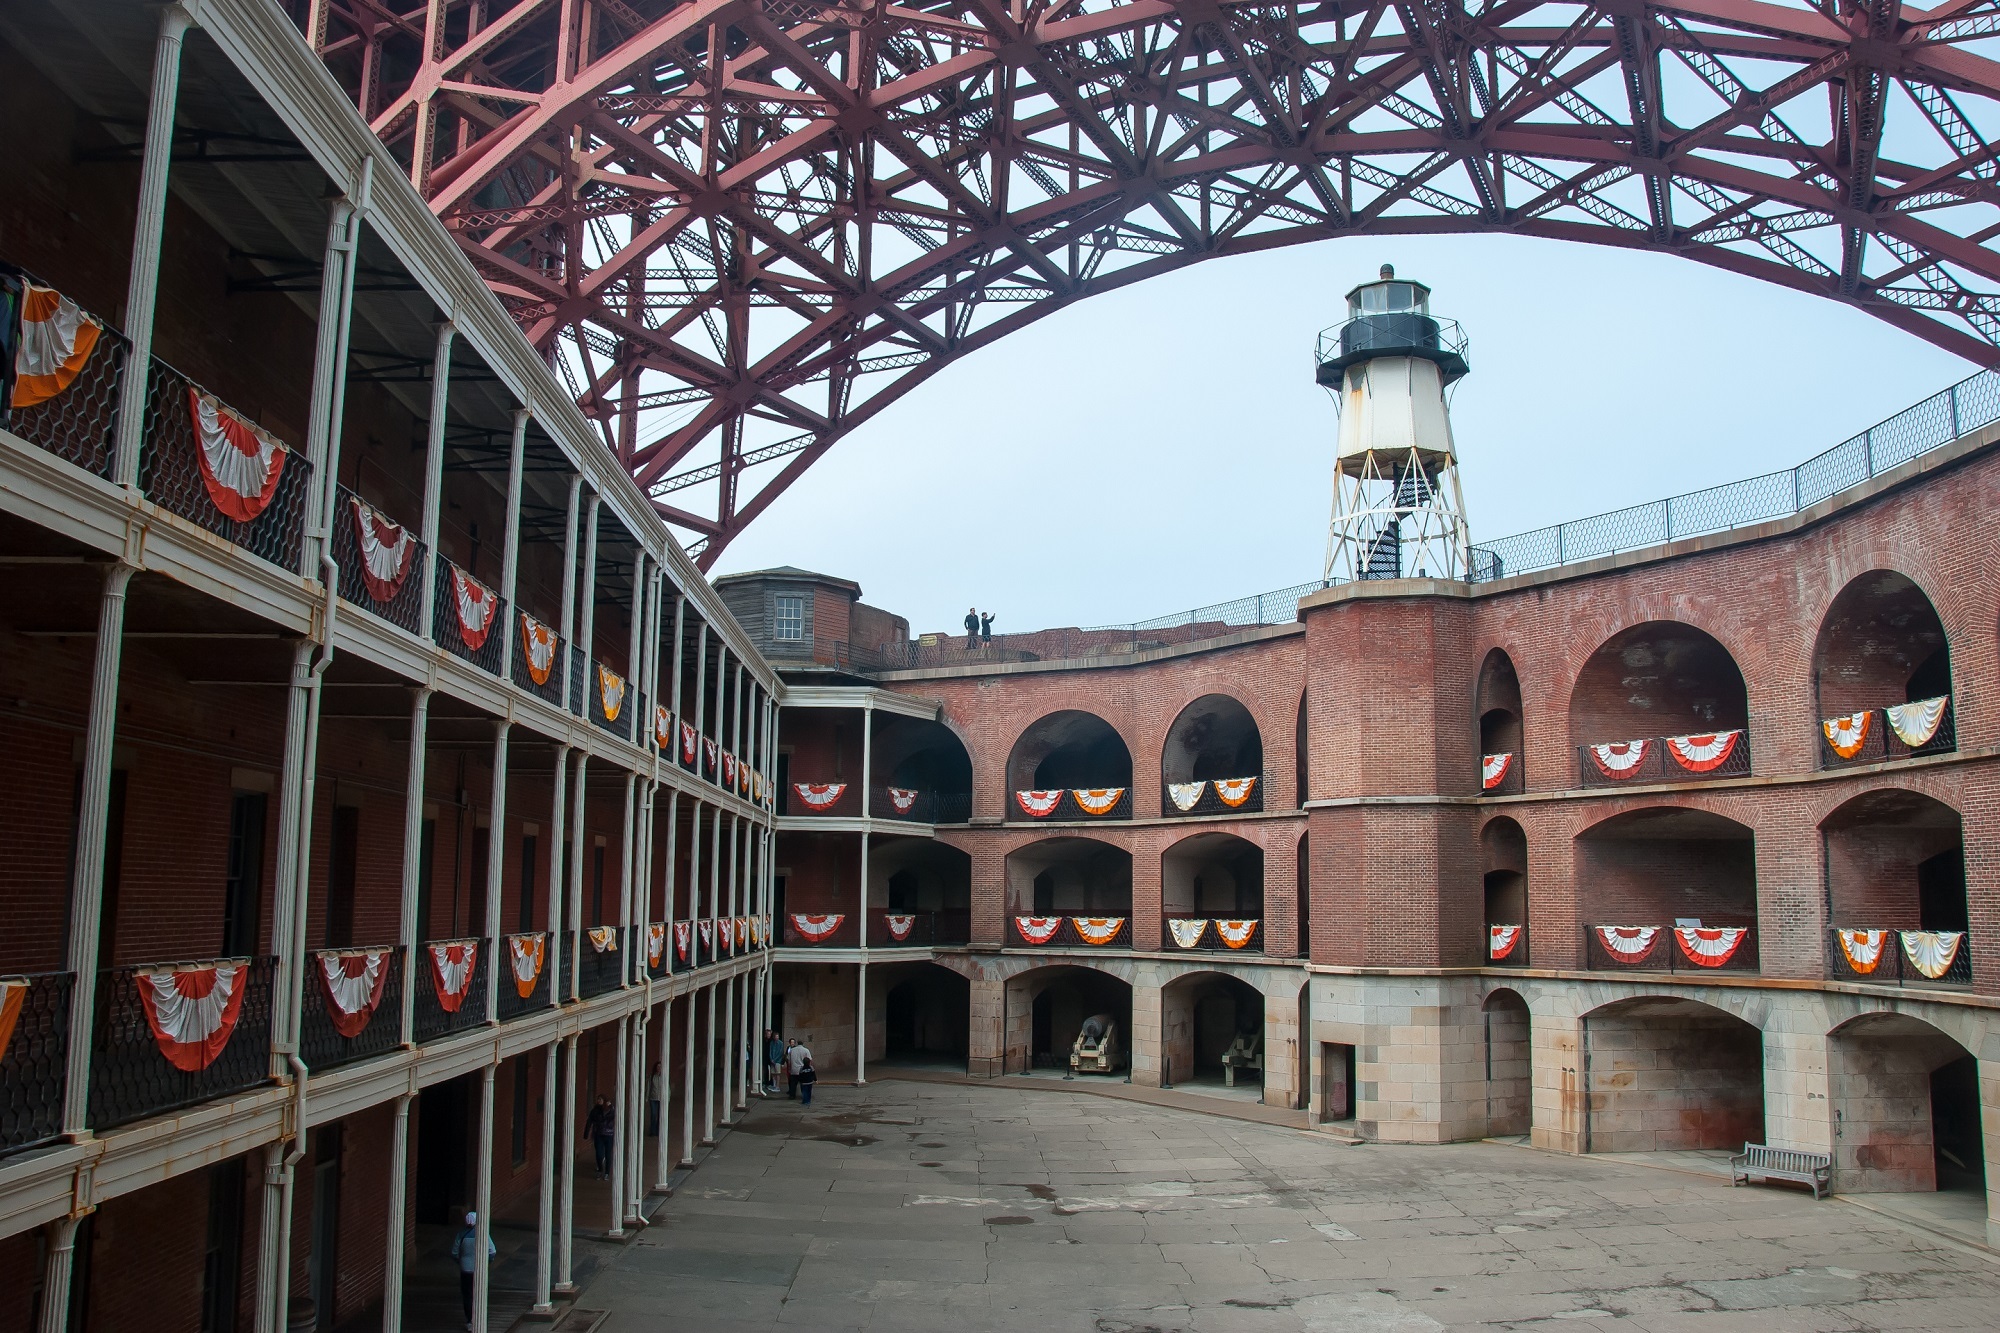
architecture, bridge, interior, military, arch, usa, landmark, historic, tourism, california, arcade, area, masonry, san francisco bay, ancient history, fort point, golden gate national recreation, national historic site, seacoast fortification